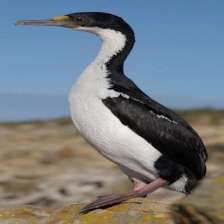
Species: IMPERIAL SHAQ
Scientific name: LEUCOCARBO ATRICEPS